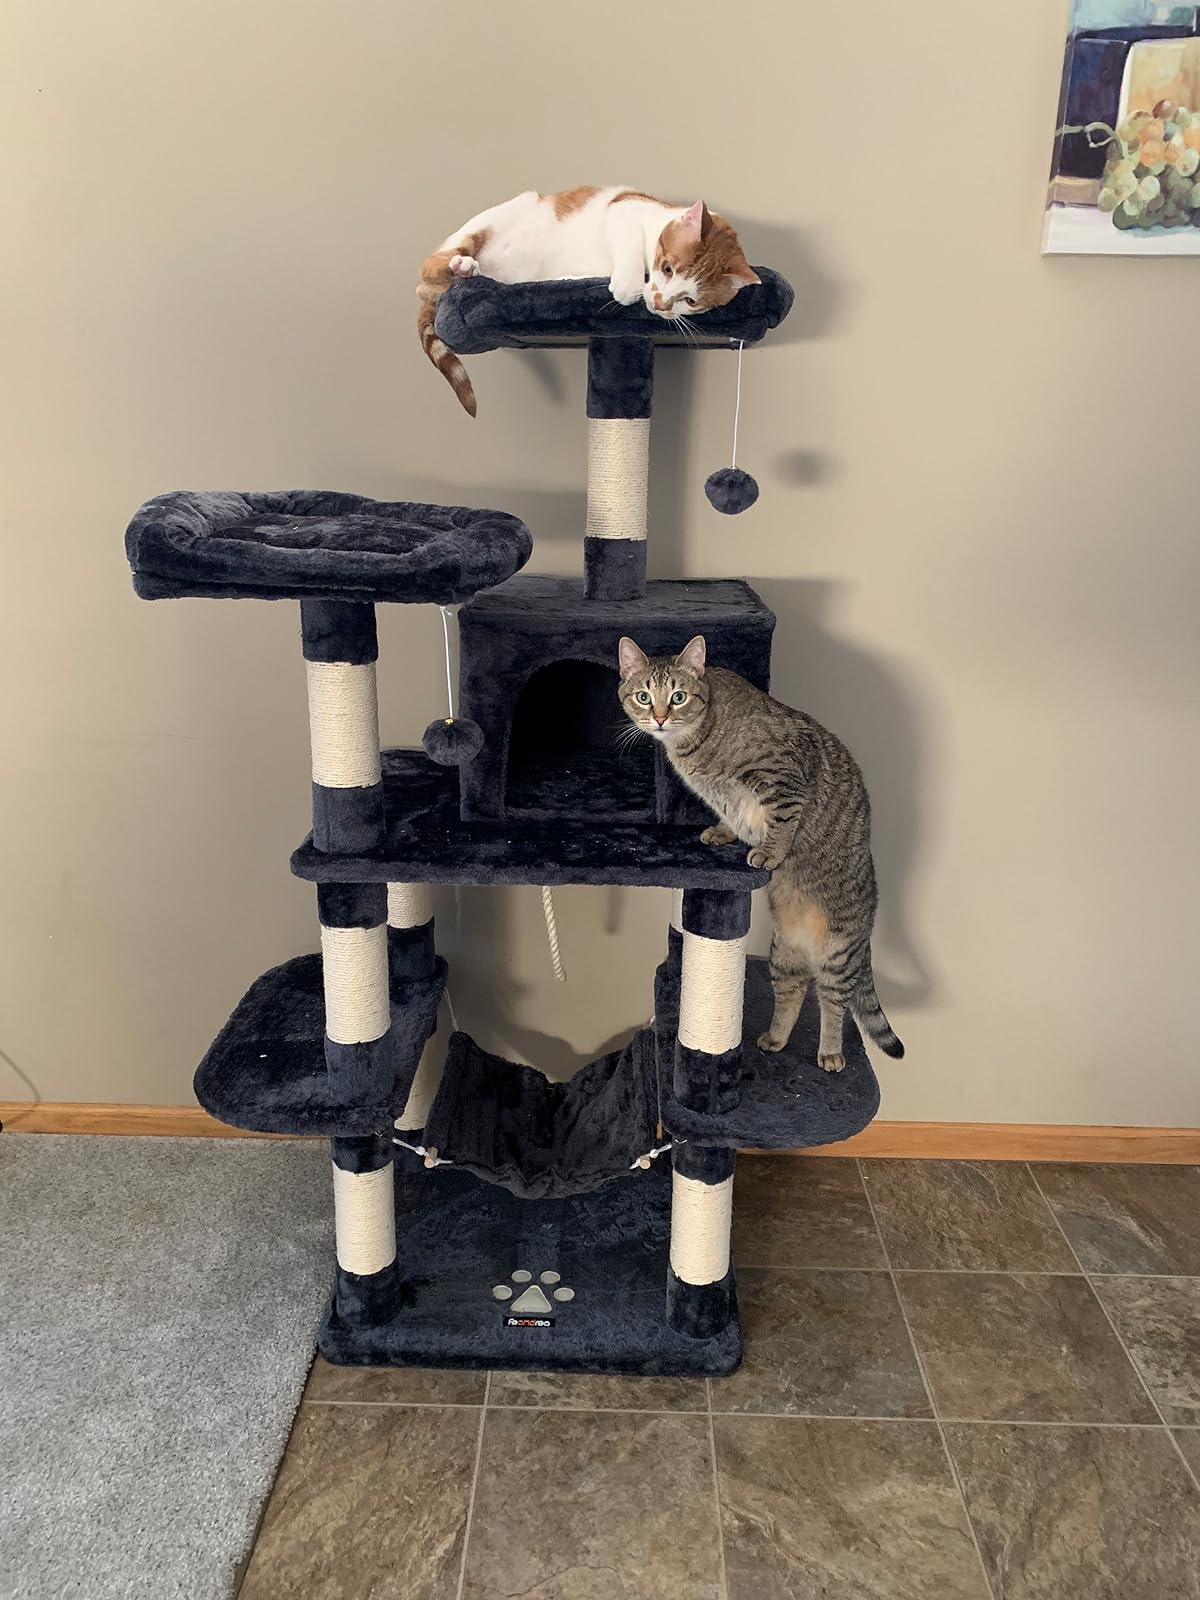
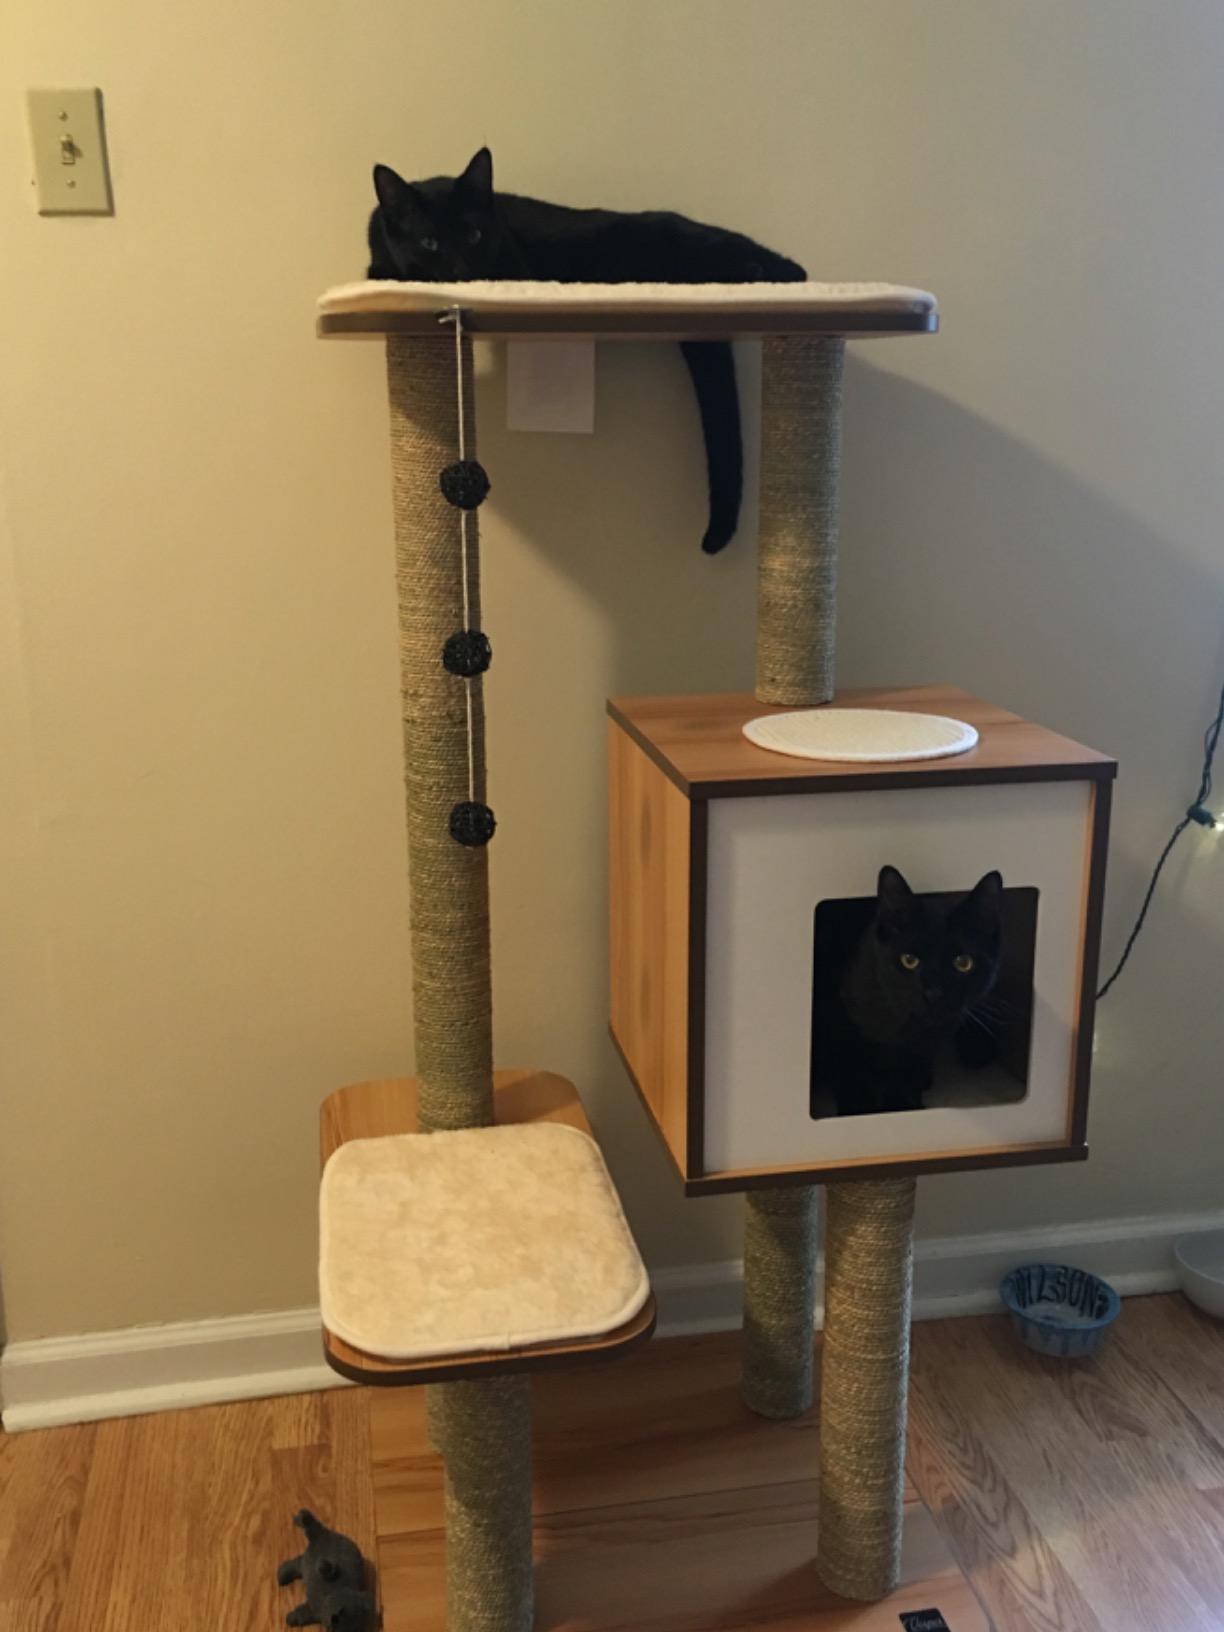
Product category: items_cat tree
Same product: no